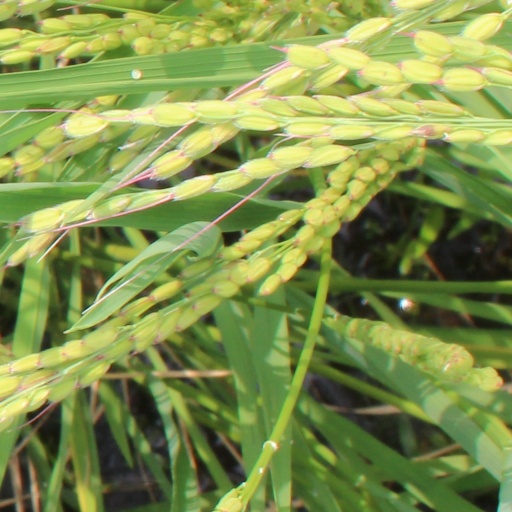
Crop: rice